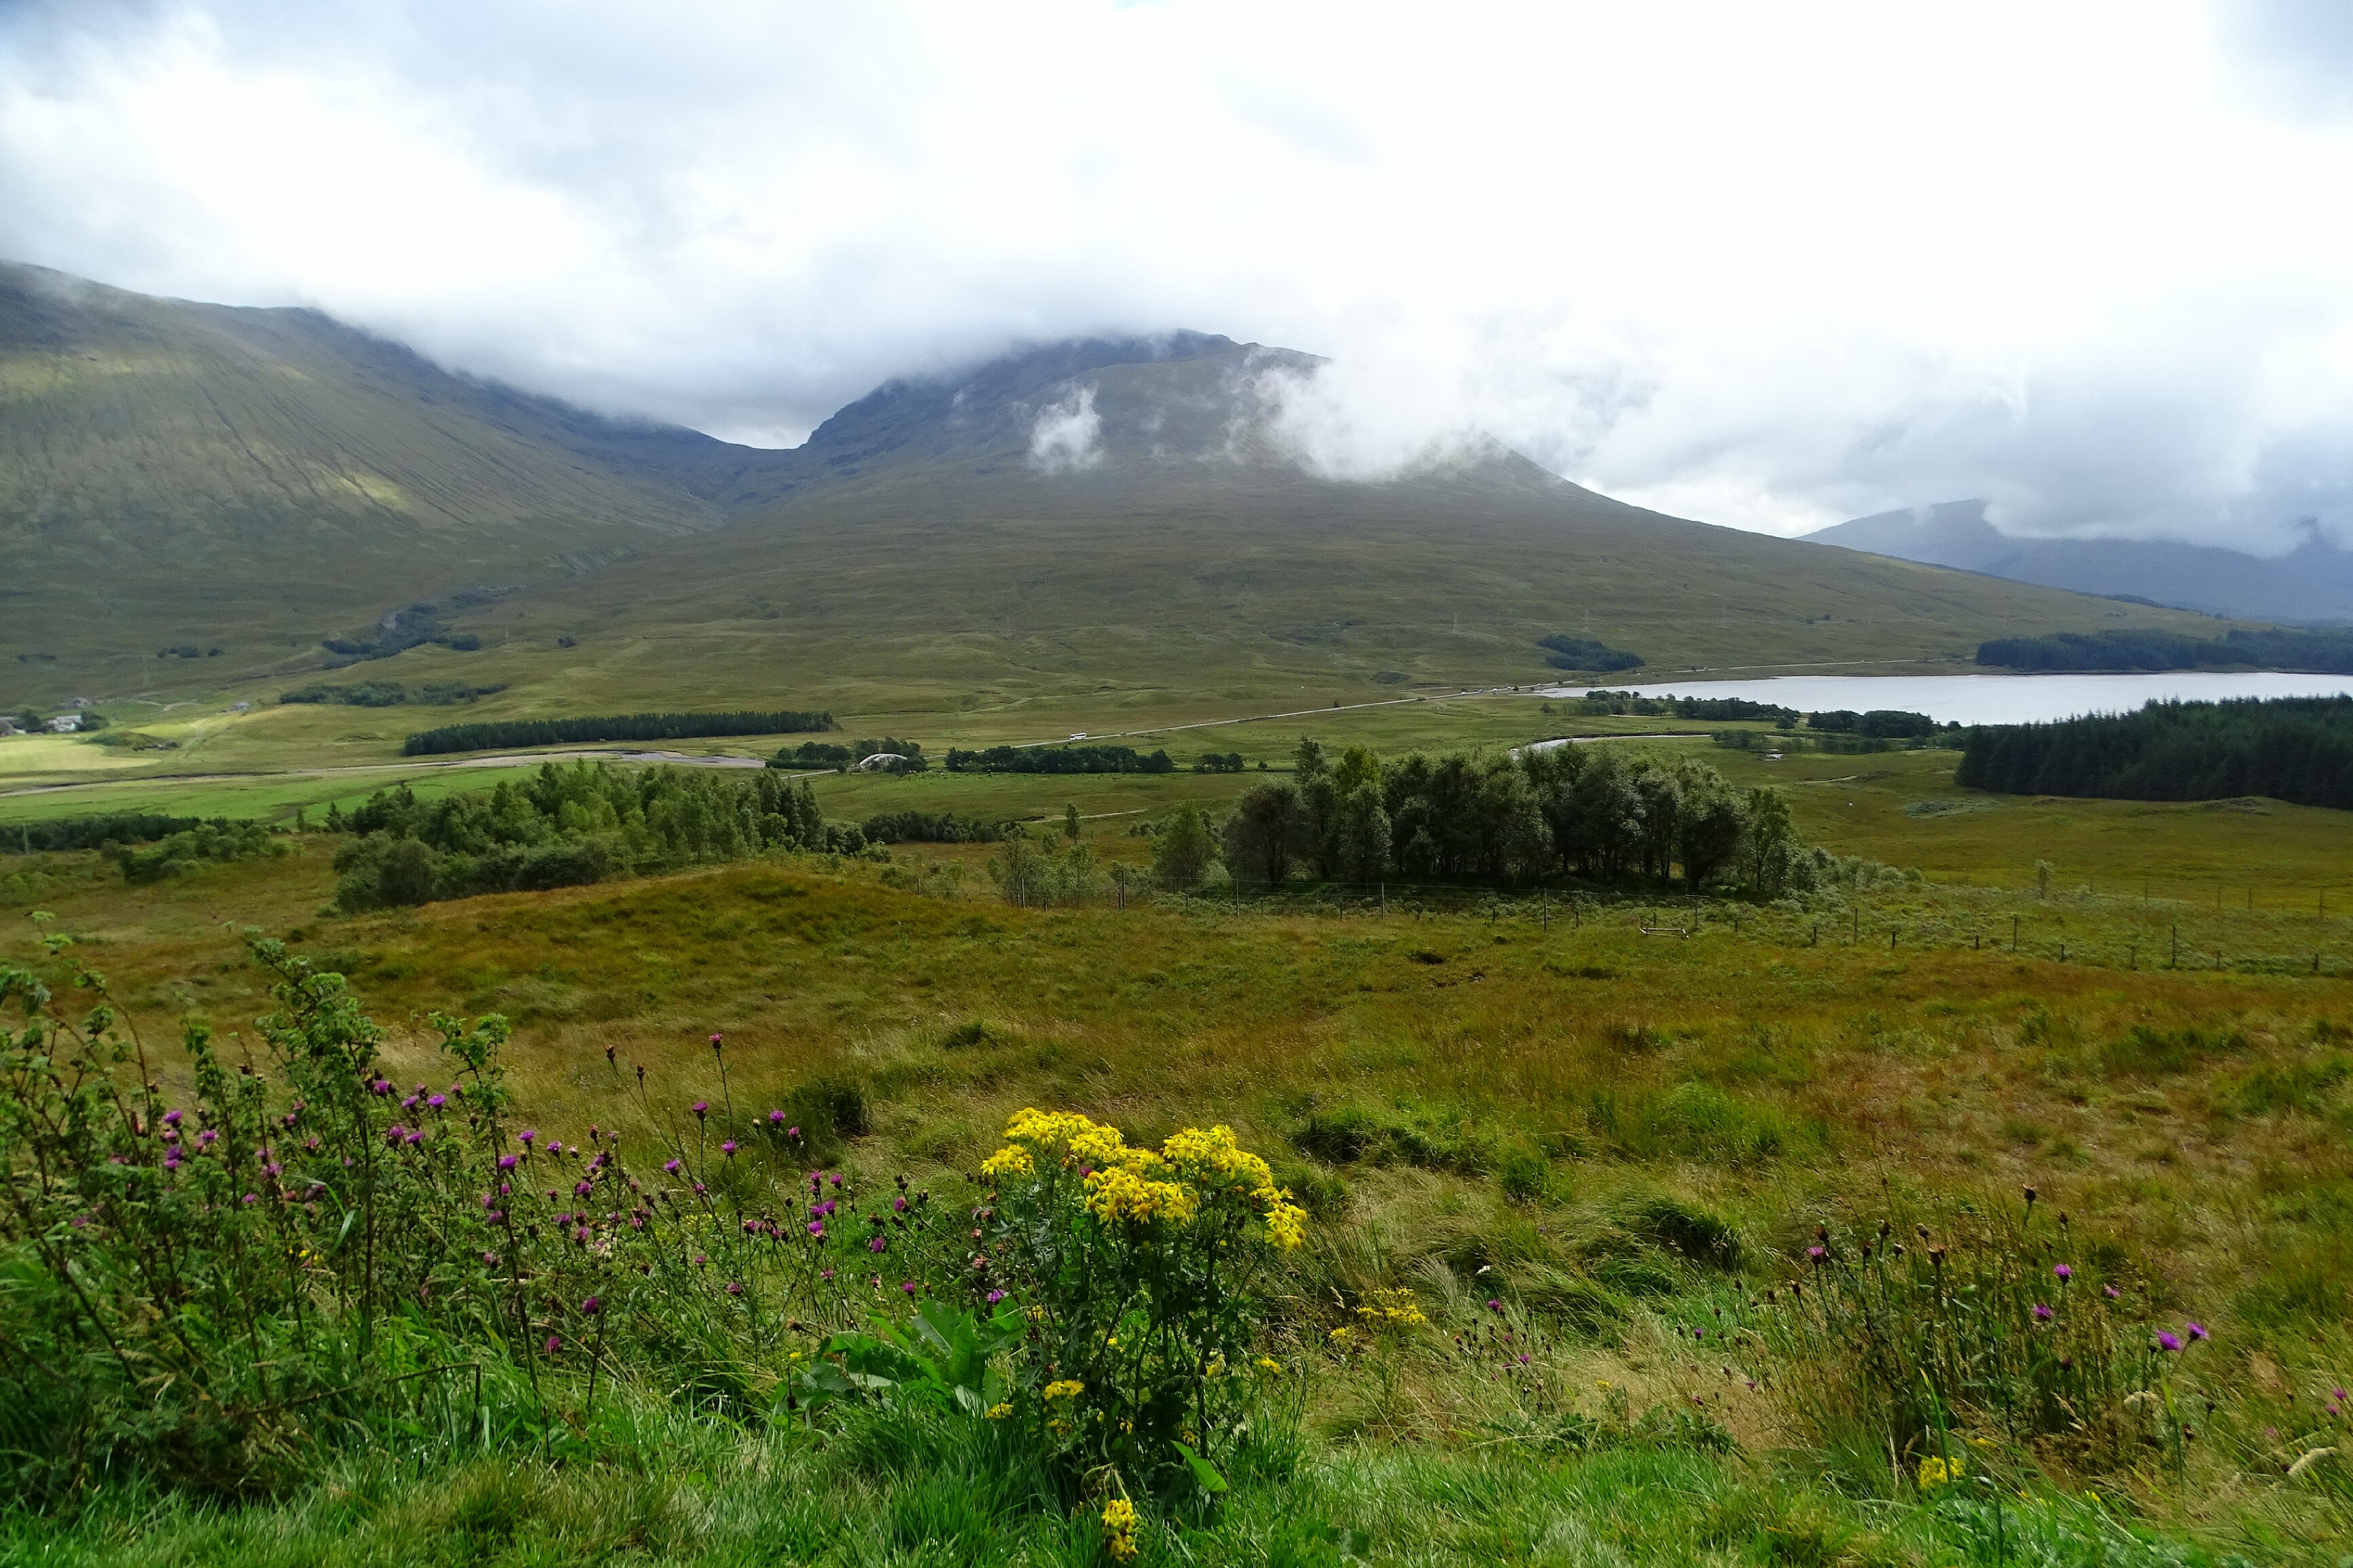
landscape, nature, wilderness, mountain, field, meadow, prairie, hill, lake, valley, mountain range, pasture, romance, highland, ridge, plain, grassland, plateau, scotland, fell, habitat, mood, loch, ecosystem, tundra, steppe, rural area, landform, mountain pass, highlands and islands, natural environment, geographical feature, mountainous landforms